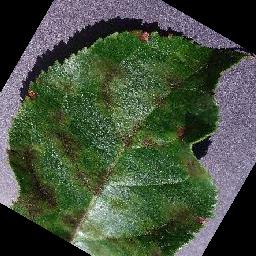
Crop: apple
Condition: scab